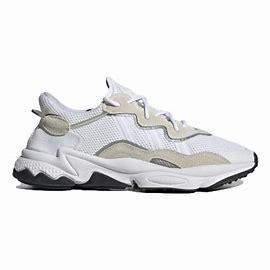
Brand: adidas
Model: originals Adidas Originals Ozweego